Fruita Rural Historic District

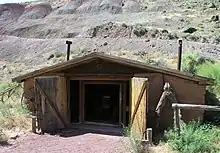
The blacksmiths shed, June 2005

The district comprises a former Mormon agricultural settlement that was active from 1895 to 1947. It includes what remains of the town of Fruita. The Leo R. Holt House, oldest in Fruita, was built in 1895 and the Fruita schoolhouse in 1896. Along with other scattered structures from the original settlement, the district also includes the 1940 ranger station, built for what was then Capitol Reef National Monument in the National Park Service Rustic style and constructed by the Civilian Conservation Corps. Later development included the Mission 66 park visitor center.